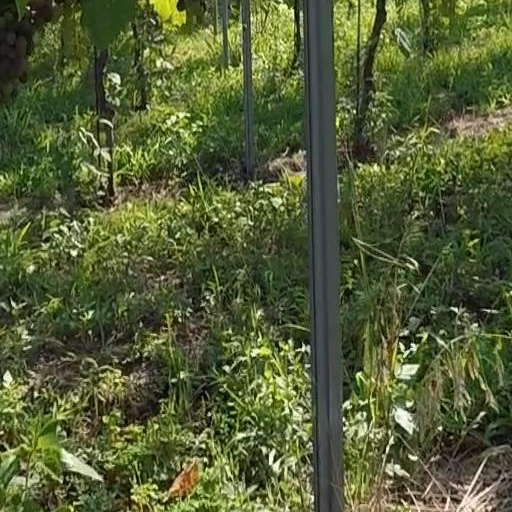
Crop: grape